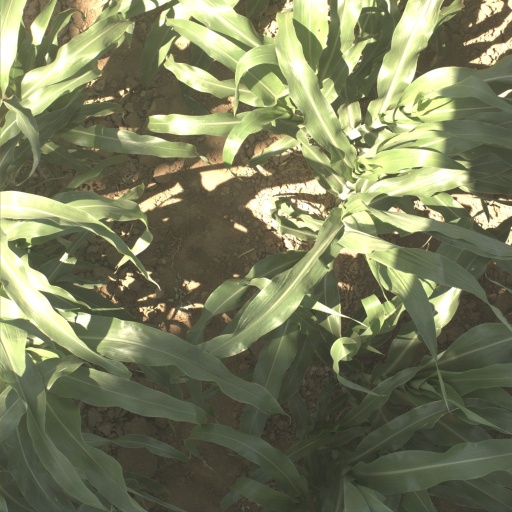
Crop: sorghum